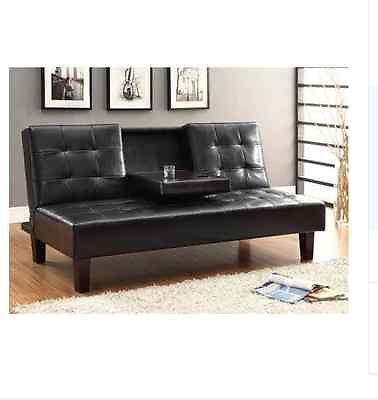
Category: sofa